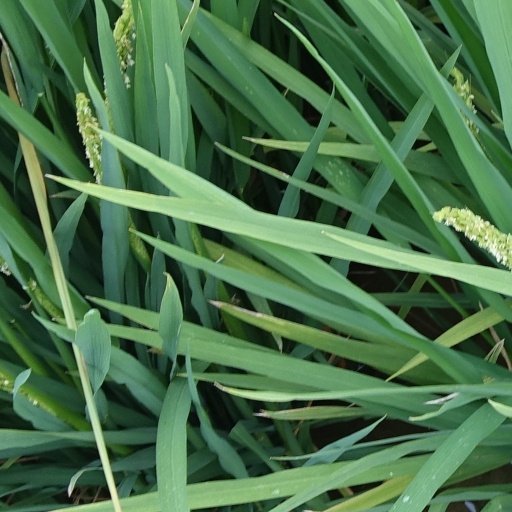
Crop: rice